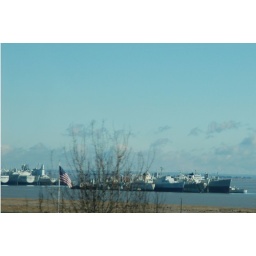
A large number of WWII ships are moored in a river near Benecia. It's called the &amp;quot;Mothball Fleet.&amp;quot;